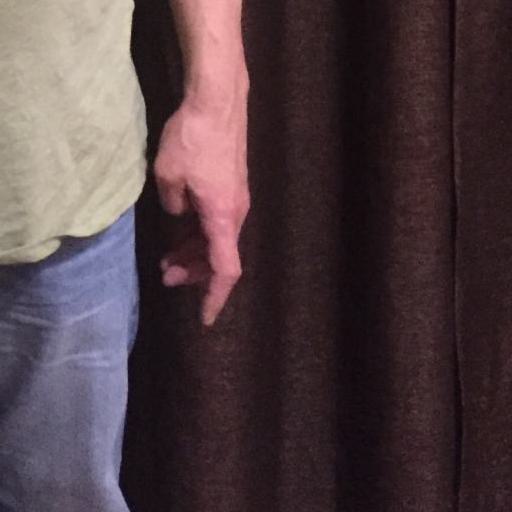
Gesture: no_gesture